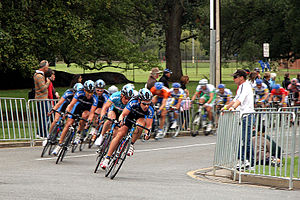
Tour Down Under
Tour Down Under er et cykelløb som arrangeres over seks etaper i Adelaide i Australien. Løbet starter tredje tirsdag i januar hvert år, og tiltrækker sig ryttere fra Australien og resten af verden.